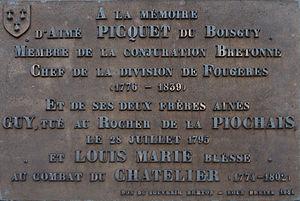
plaque érigée en mémoire de Aimé et Guy Picquet du Bois Guy,membres de La Conjuration Bretonne, Chateau du Bois Guy , Parigné (35)
Le château du Bois-Guy est un château datant du XVIIᵉ siècle, situé sur la commune de Parigné, en Ille-et-Vilaine.